History of Dreamworld

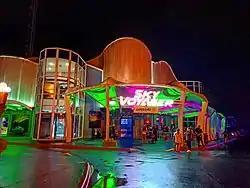
Sky Voyager at night in 2020

At a shareholders conference on 23 August 2019, Ardent Leisure confirmed that the Sky Voyager 'flying theatre' simulator ride would open to the public that day. The $17-million Sky Voyager was built in partnership with Brogent Technologies on the site of the former Dreamworld Cinema. It was originally scheduled to open in late 2018, but was delayed due to issues with design registration. During the conference, Ardent further committed to a $50-million investment in their Dreamworld and WhiteWater World properties over the coming three to five years. A $30-million launched roller coaster built by Mack Rides was scheduled to begin construction in early 2020. The coaster's layout would be based on Europa-Park's Blue Fire coaster. A semi-shuttle multi-launch system would be used; a transfer-track will transport riders to the launch track, where the train is launched forwards, then backwards up a vertical spike, then forwards again to complete the track's layout. The coaster features 1,200 m (3,937 ft) of track, a top speed of 105 km/h (65 mph), maximum height of 38 m (124 ft), and four inversions. In addition, the last row of each train would feature backwards-facing spinning cars. The park also confirmed that ABC Kids World would receive a multi-million dollar revamp, with confirmation of a new ride to come and further details to be announced at a later date.